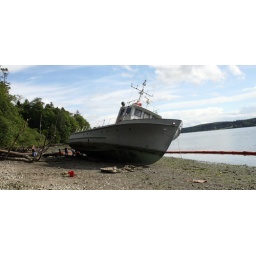
A 60-foot wooden boat washed ashore in Port Gamble on May 20, prompting a fuel spill response.